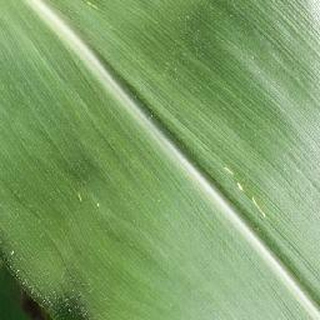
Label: healthy_corn